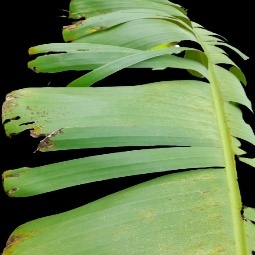
Label: Boron